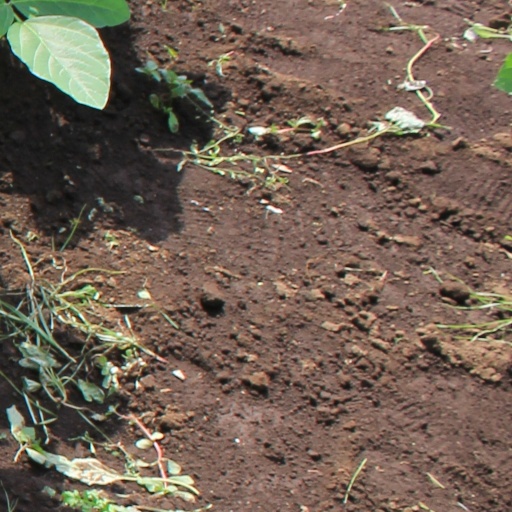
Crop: soybean